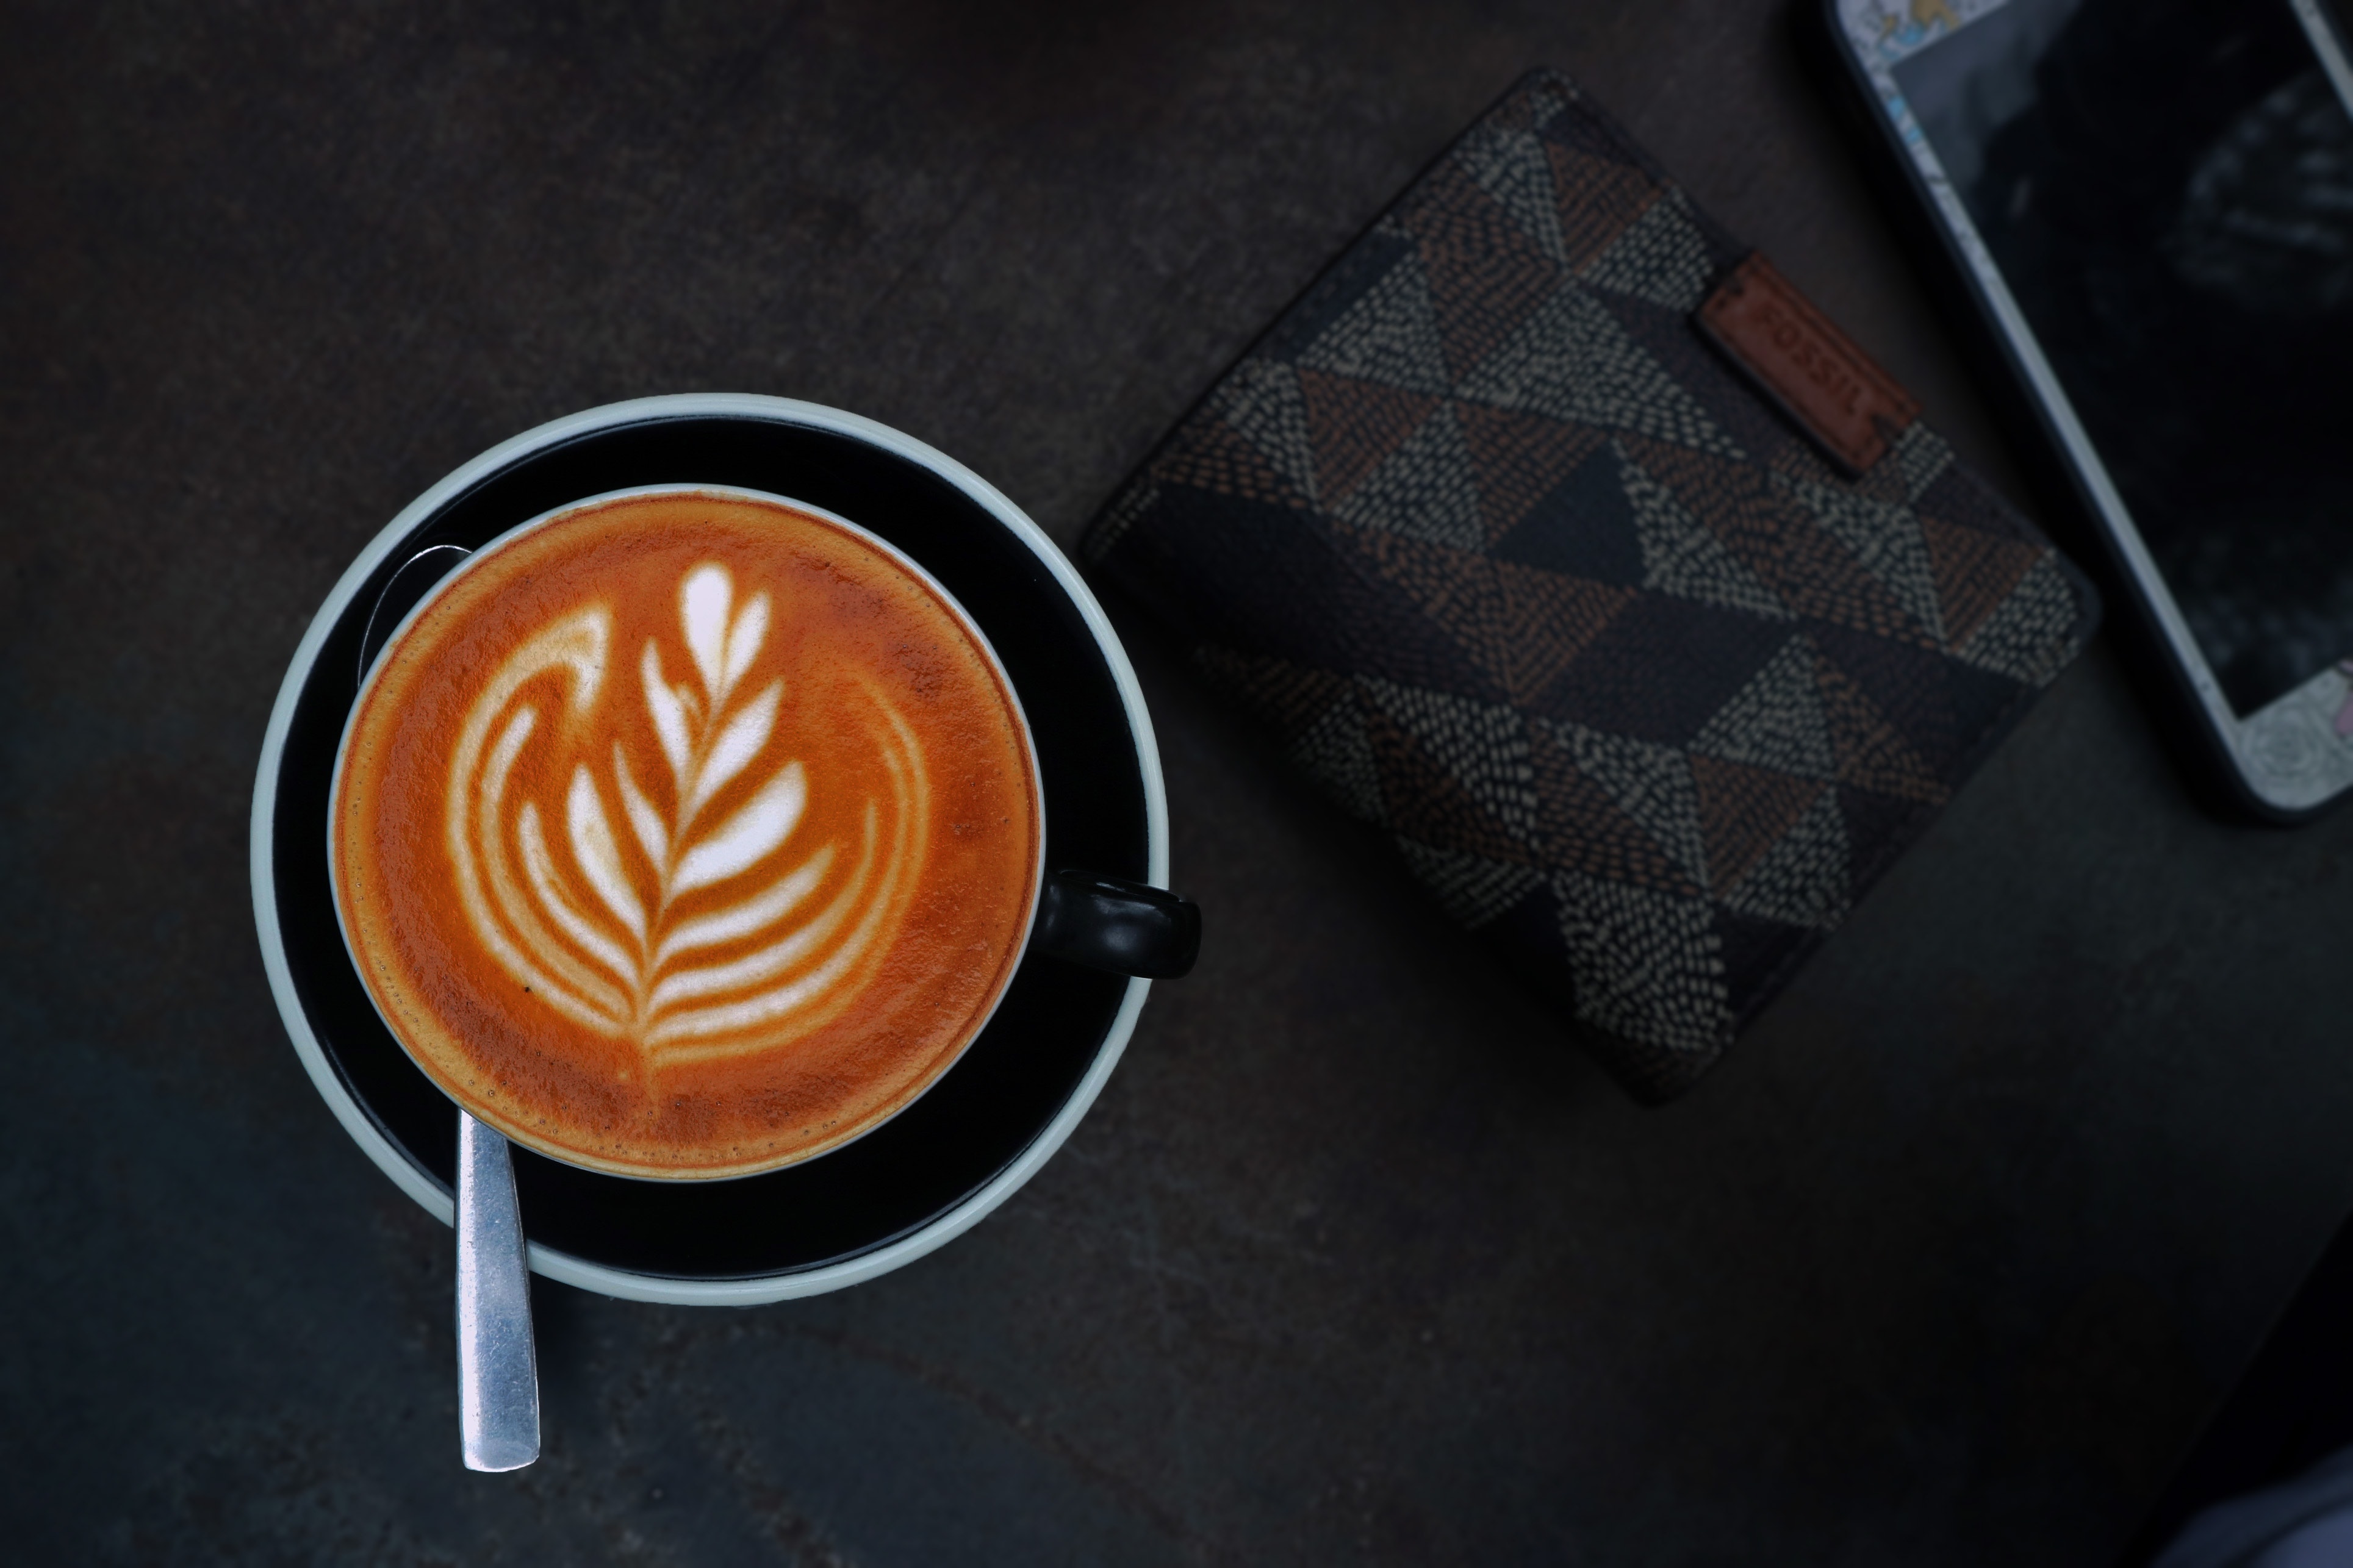
flat white, caff macchiato, latte, cortado, caffeine, coffee, coffee cup, ristretto, espresso, cup, cafe au lait, food, cuban espresso, cappuccino, Single origin coffee, mocaccino, drink, coffee milk, white coffee, sweetness, cuisine, Java coffee, tableware, saucer, hot chocolate, dish